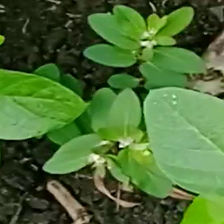
Weed species: Graceful_Sandmart_(Euphorbia hypericifolia)